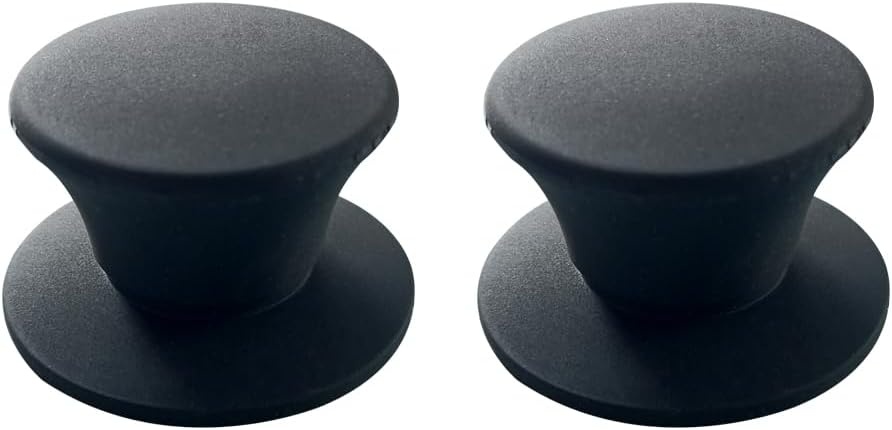
JoyTube Universal Pot Pan Lids Replacement Knob, Silicone Heat Resistant Pan Cover Holding Handles BPA Free Dishwasher Safe Fits Skillets and Kitchen Cookware (Pack of Two-Black)
Overview Material : Silicone, Tempered Glass Color : Black Brand : JoyTube Style : Black(Pack2) Item Weight : 0.22 Pounds About this item Universal--This universal pot pan lid holding handle replacement can wokrs well with most lids. including lids for kettles, frying pans, saucepans, woks, and other standard cooking accessories. no matter the lids are in oval , round or square shape, no matter the lids in tempered glass or stainless steel.(beware to check the diameter of the hold of lid) Design &Use--Joytube lid handles are not only easier to grip that boast a smooth finish that really enhances the look and feel of your cookware. Perfect for adding just the right touch to your kitchen’s aesthetics.Our smooth silicone pot handles are designed to provide a more comfortable, slip-resistant grip so you can hold onto them better when lifting them off the top of hot, steamy pots and pans. High Quality Silicone-- silicone pot lid knobs are heat resistant up to 410°F , use food grade silicone , dishwasher safe , BPA free. Stronger and more resilient than hard plastic lid handle replacements and far cooler than stainless steel pot lid handles. Easy to Clean-- Joytube holding handles are super easy to clean, dishwasher safe or you can just rinse with water. Quick and Easy Installation--We’ve included all the hardware you’ll need to replace old or broken pot handles in seconds. Simply unscrew the old one, mount the new one, and secure it in place to make it like new again.
Brand: JoyTube
Category: Home & Garden > Kitchen & Dining > Cookware & Bakeware > Cookware Accessories > Pot & Pan Handles